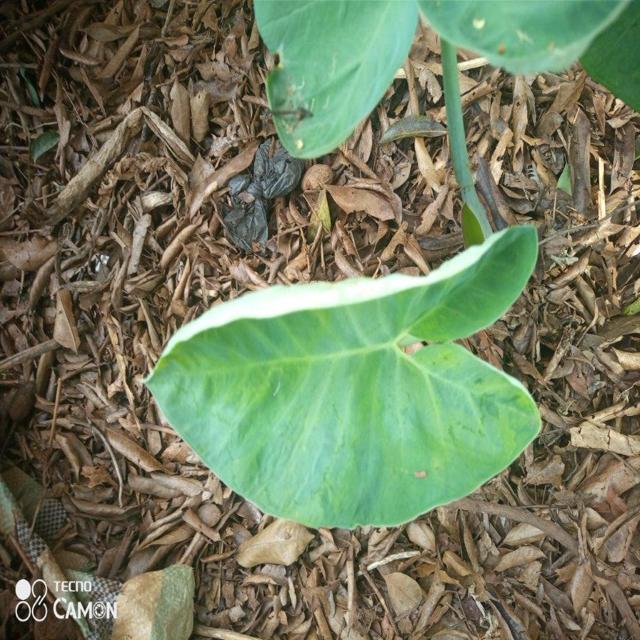
Label: Healthy